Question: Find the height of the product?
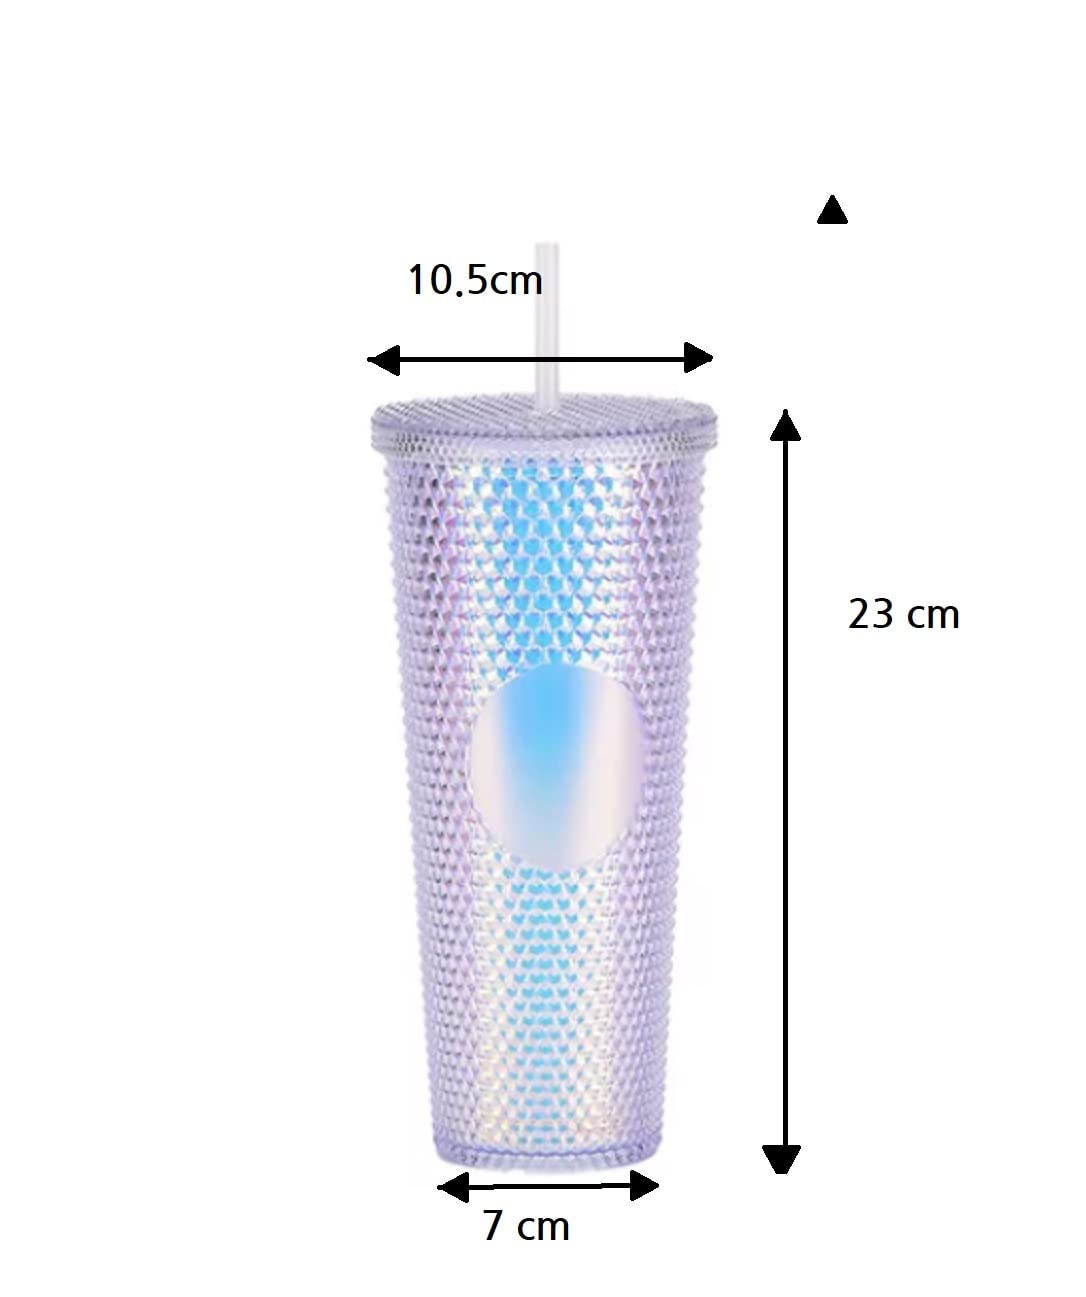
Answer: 23.0 centimetre